BMW M1 Procar Championship

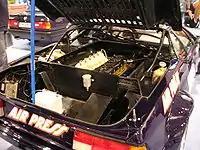
The engine bay of a Procar M1. The M88/1 engine is a heavily tuned variant of the road car's M88 straight-6.

For the M1's exterior, simple modifications were made to adapt the car aerodynamically. A deep spoiler was added under the nose of the car, while an adjustable wing was added on two mounts at the rear of the engine cover. The arches for the wheels were extended outward to shroud the wider wheels in the front, and wheels at the rear. The alloy wheels, designed by Campagnolo, featured a central locking nut and mimicked the straked design of the production car's wheels. Inside, the car featured no finishing or luxuries from the road car, only a rollcage for driver protection. The glass windows were replaced with clear plastic.